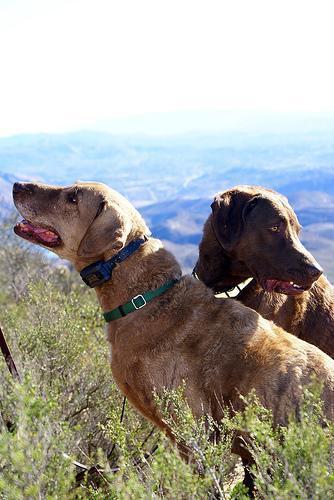
Chesapeake_Bay_retriever